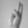
ASL letter: U